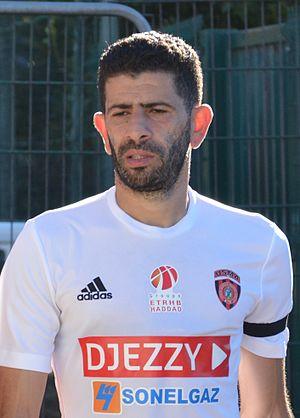
Photographie prise lors du match opposant le Stade rennais à l'USM Alger en match amical au stade Paul-Audrin de Dinard le 16 juillet 2016. Ici, Mohamed Meftah.
Mohamed Meftah, également appelé par son surnom Rabie Meftah, est un footballeur international algérien né le 5 mai 1985 à Tizi Ouzou. Il évolue actuellement à l'USM Alger.